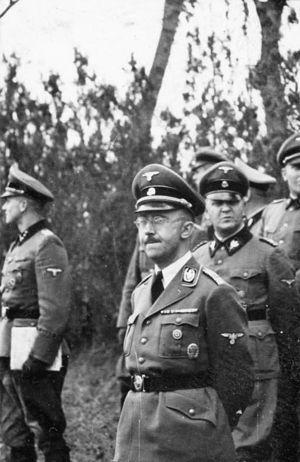
L’Europe sous domination nazie est un terme désignant l'espace-temps situé en Europe pendant la Seconde Guerre mondiale pour désigner les territoires soumis à l'influence du Troisième Reich gouverné par le parti nazi, soit directement suite à l’occupation allemande par la Wehrmacht, soit indirectement par le biais de diverses formes de « satellisation » des états plus faibles intégrés dans l'Axe et le Pacte antikomintern. Cet article décrit la première désignation, souvent appelée « l’occupation » dans le langage courant ; pour la seconde, voir l'article « Satellite de l'Axe ».